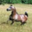
Label: horse